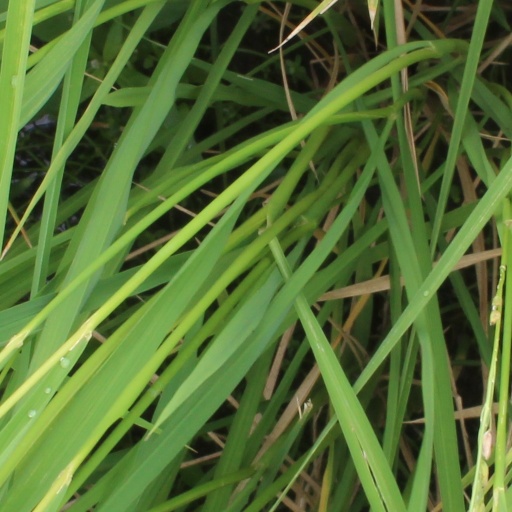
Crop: rice